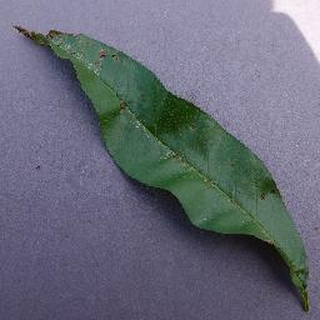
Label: peach_bacterial_spot